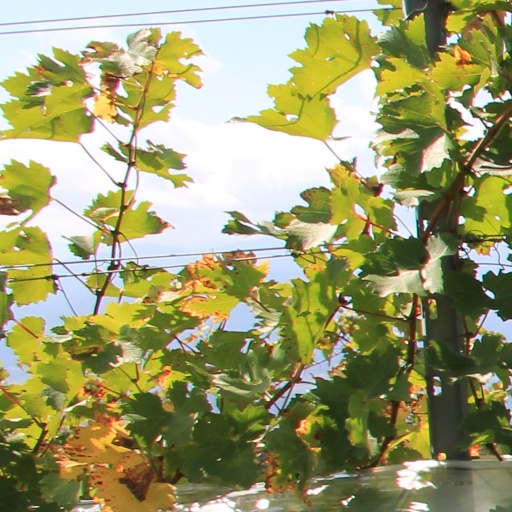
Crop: grape